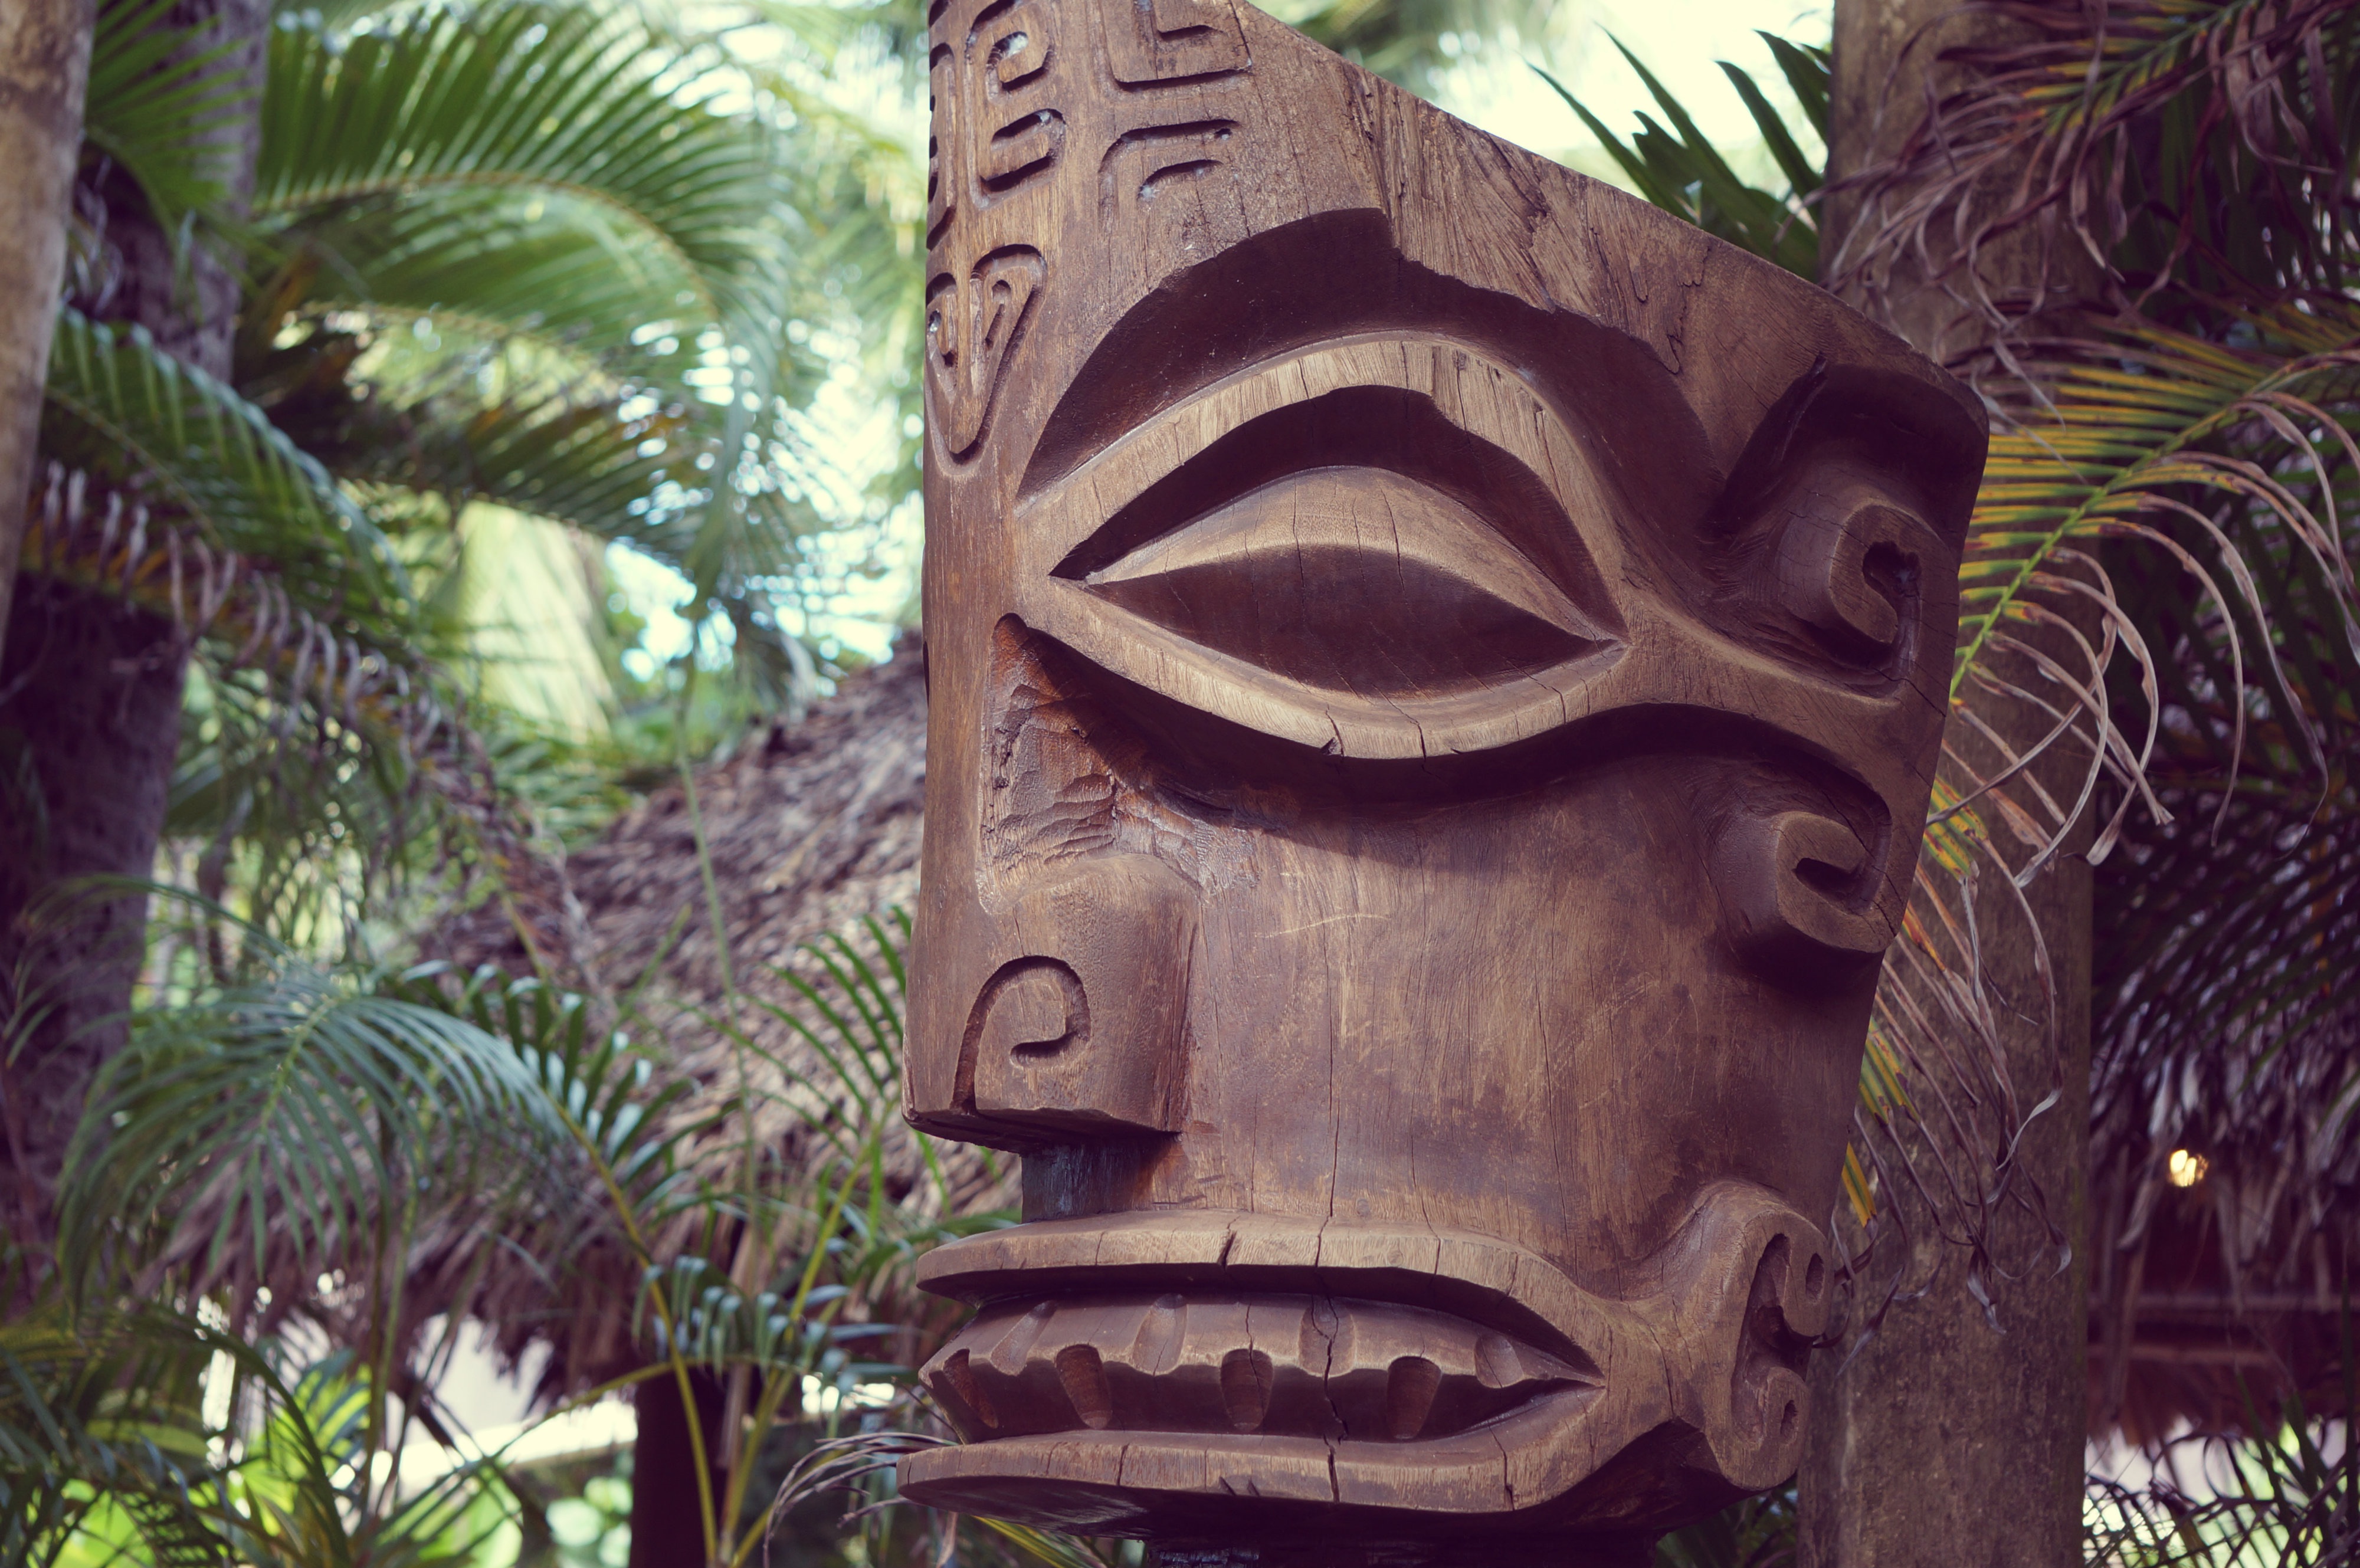
tree, sculpture, carving, tiki, art, statue, jungle, monument, temple, flower, outdoor structure, wat